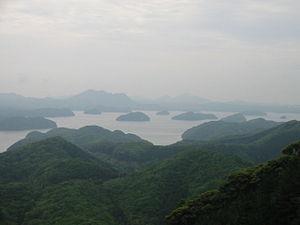
La baie d'Asō est un profond fjord qui fend presque en deux l'île japonaise de Tsushima. La baie est remarquable pour son littoral de rias avec de petites îles à proximité de la rive. Elle fait partie du parc quasi national d'Iki-Tsushima. Dans ses eaux y sont cultivées des perles et élevés des seriola quinqueradiata.
Le parc quasi national d'Iki-Tsushima est un parc quasi national situé dans la préfecture de Nagasaki au Japon. Créé le 22 juillet 1968, il s'étend sur une superficie de 119,50 km².